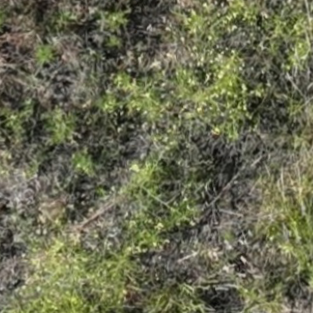
Month: july